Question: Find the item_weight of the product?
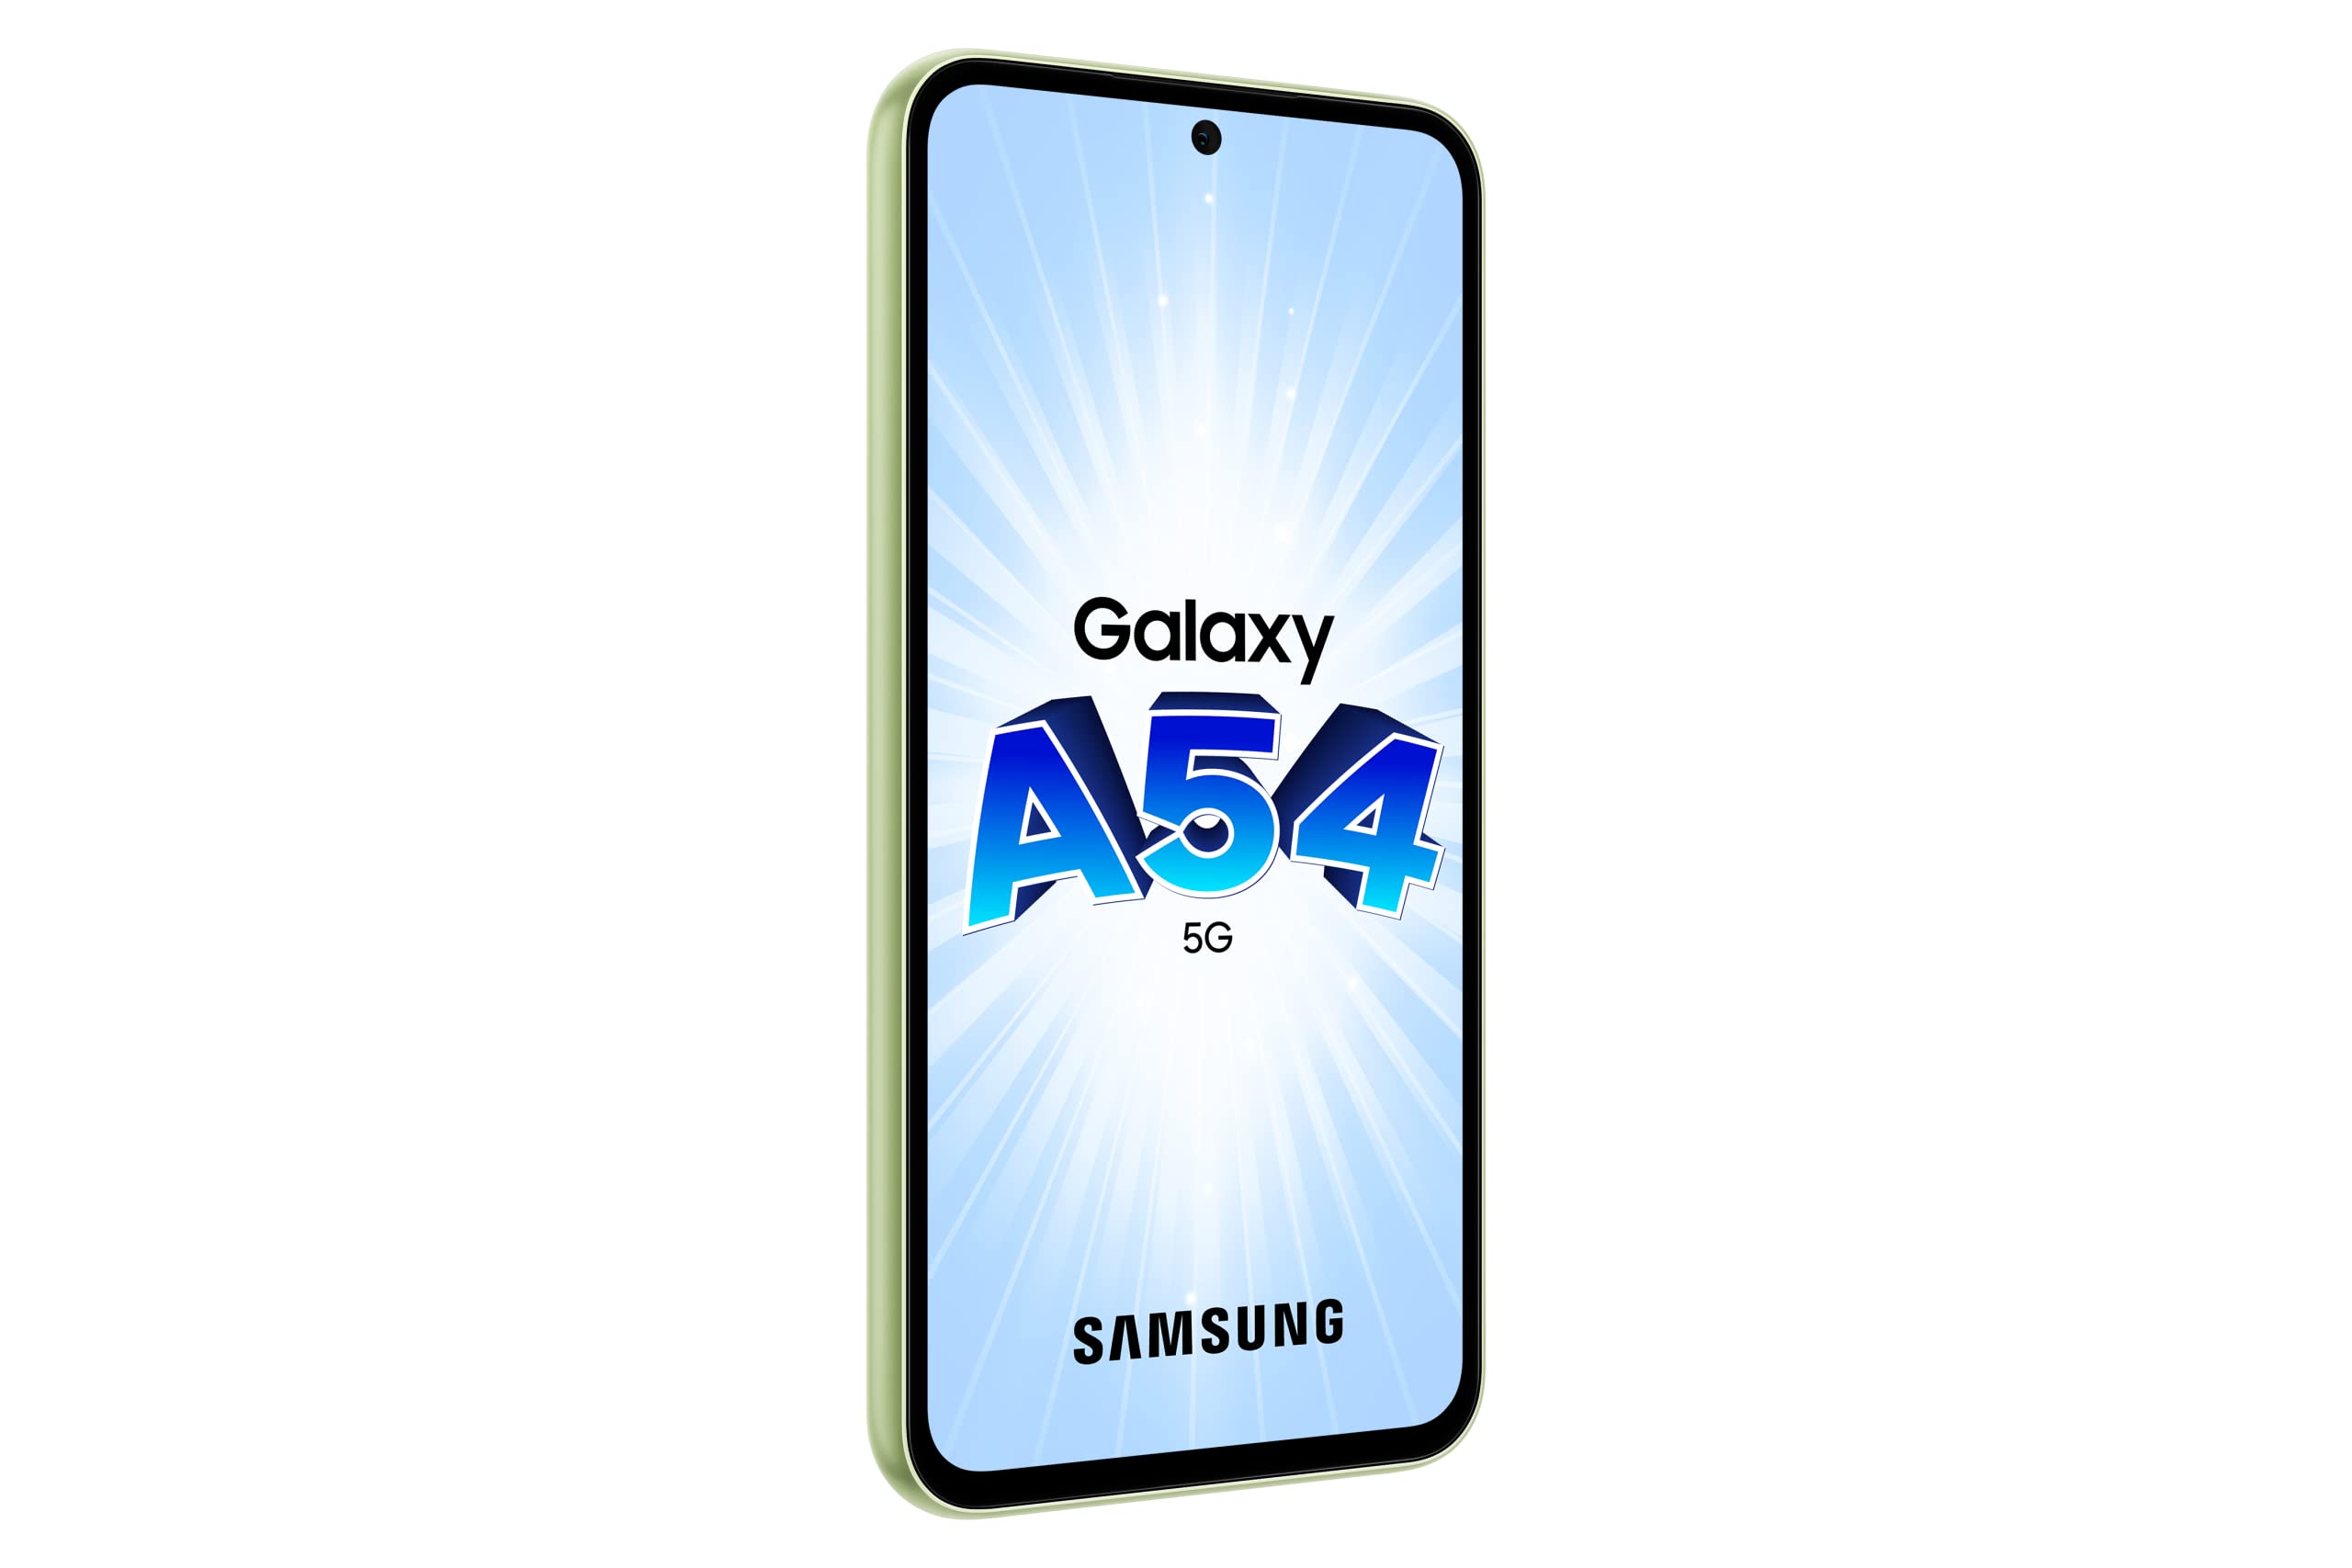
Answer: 5.0 gram